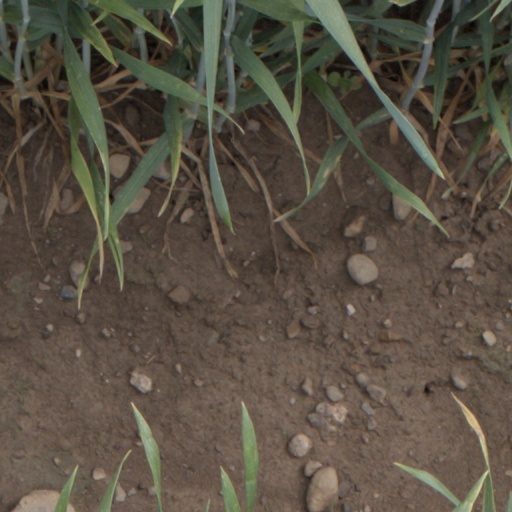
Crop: wheat